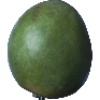
Label: Mango 1